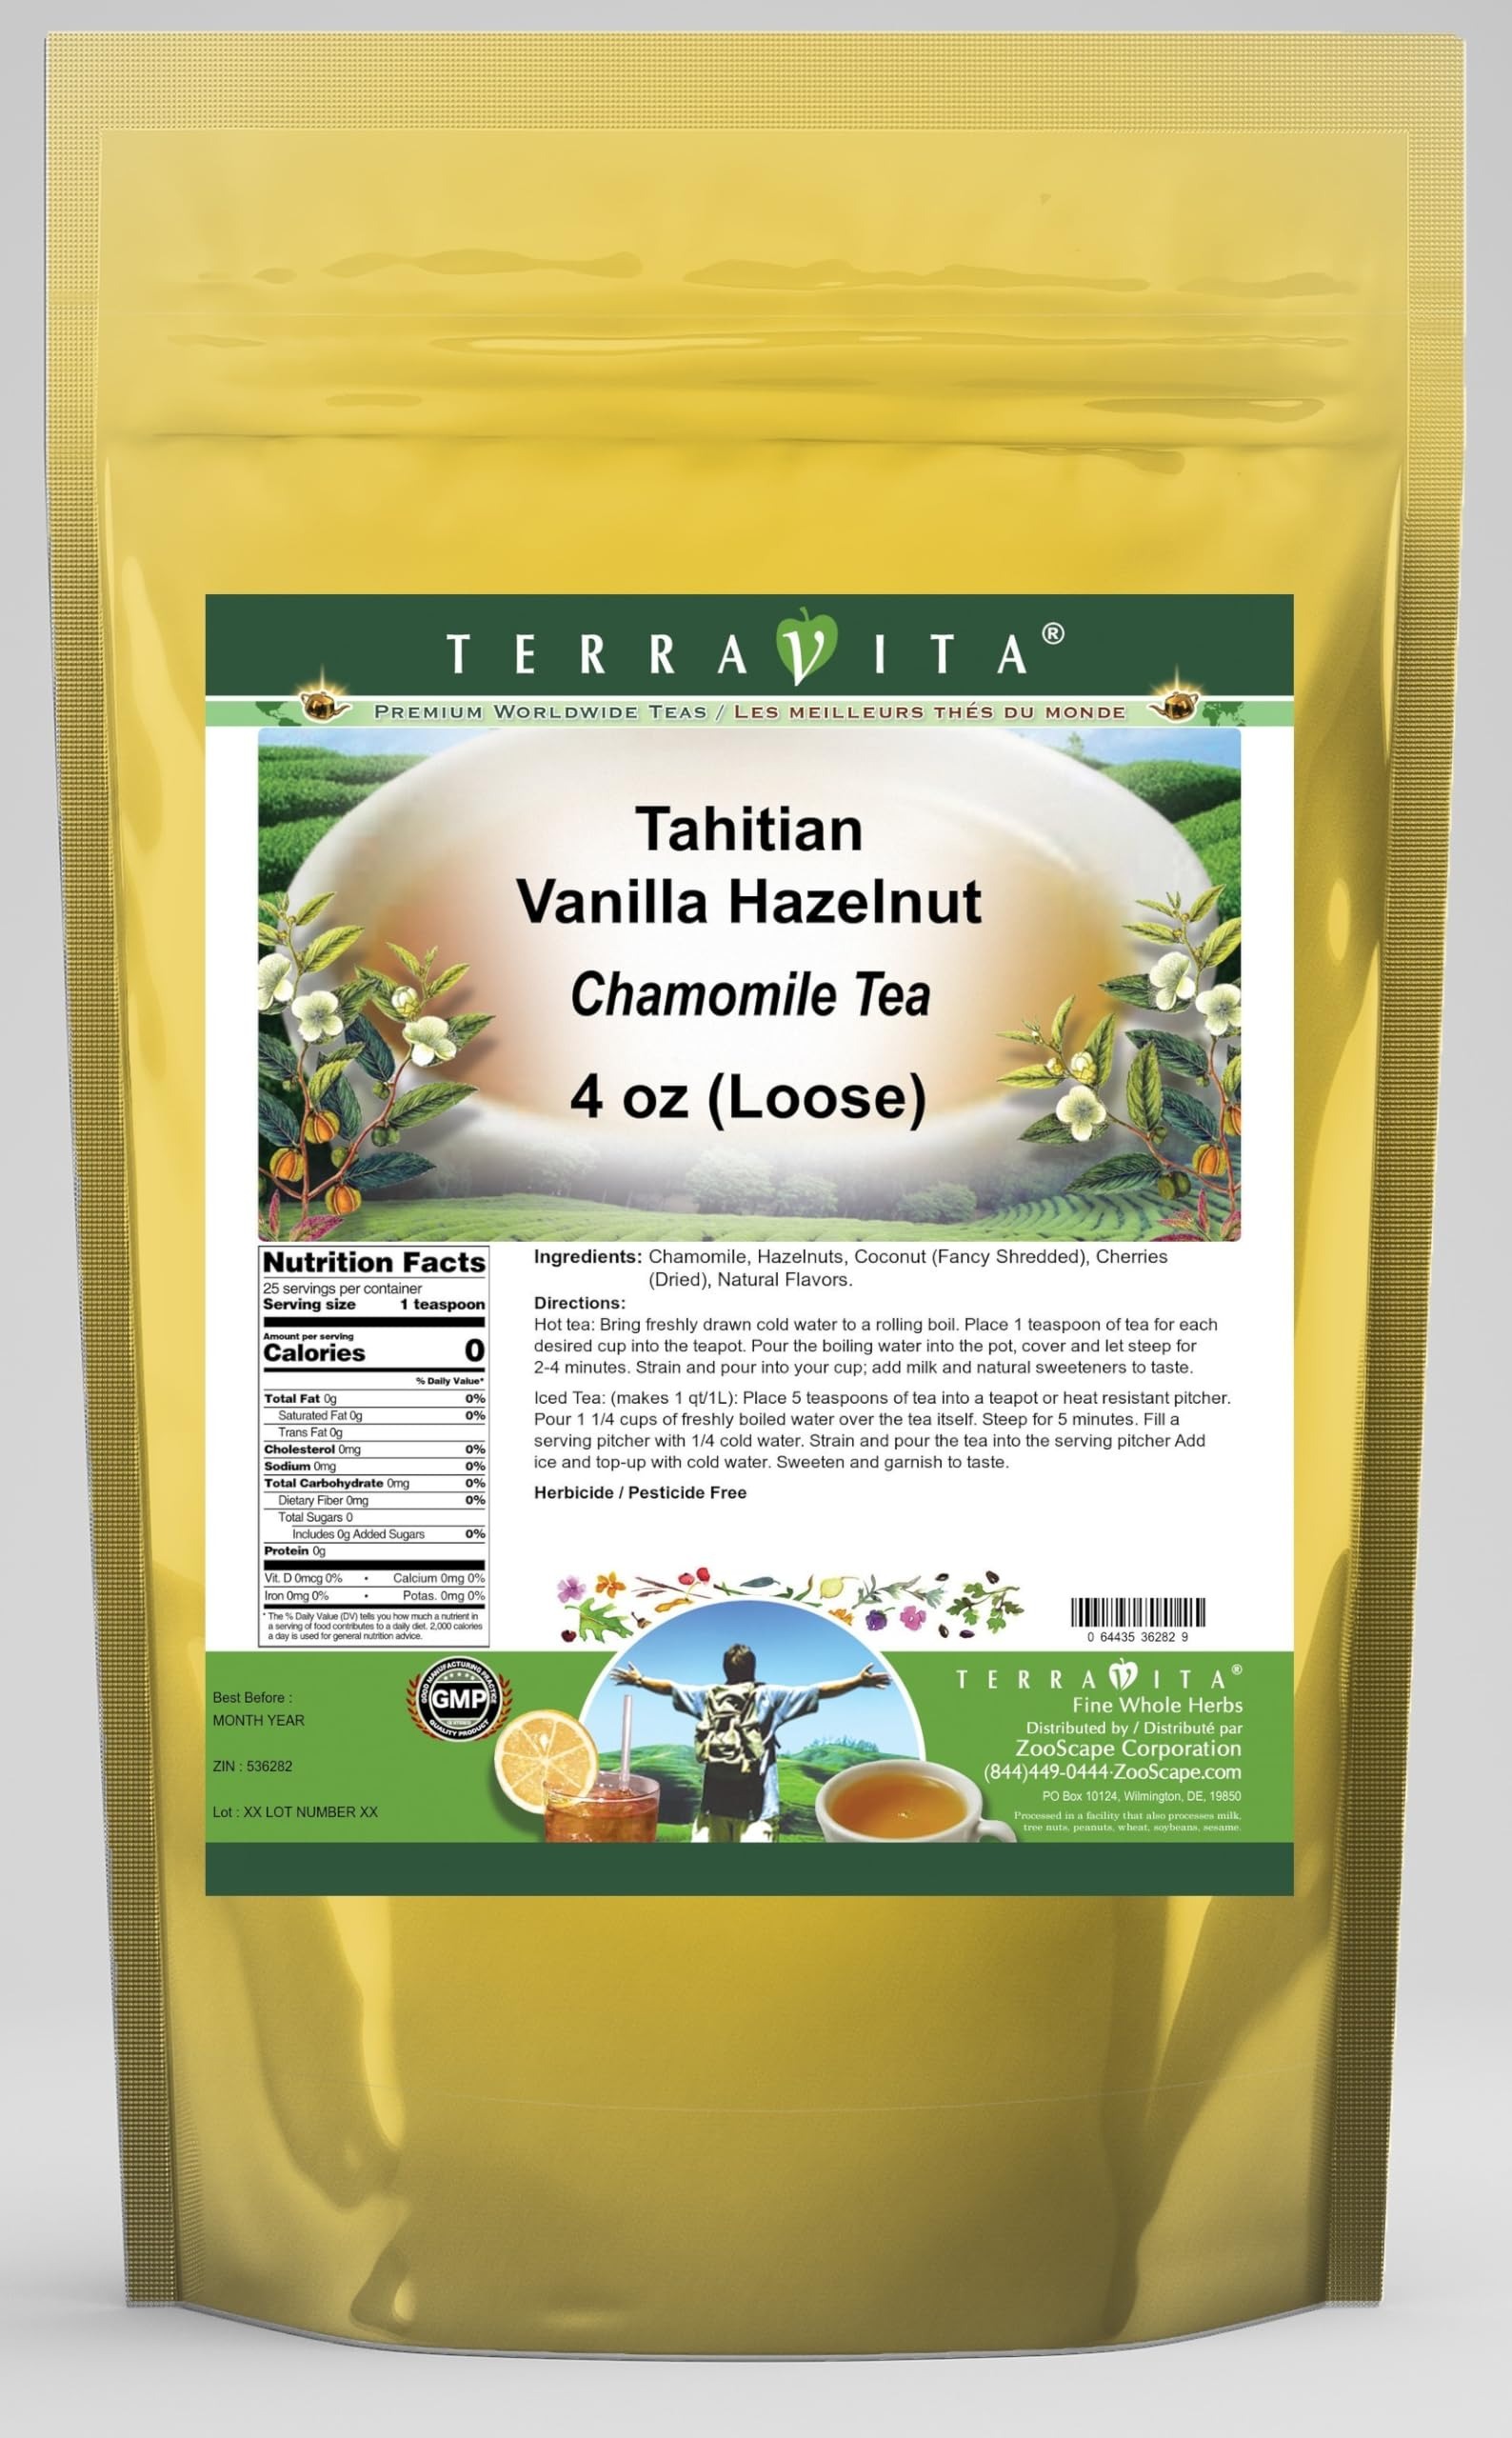
Item Name: Tahitian Vanilla Hazelnut Chamomile Tea (Loose) (4 oz, ZIN: 536282) - 2 Pack
Bullet Point 1: Our Tahitian Vanilla Hazelnut Chamomile Tea is a delicious flavored Chamomile tea with Hazelnuts, Coconut and Cherries that you will enjoy relaxing with anytime! The natural Tahitian Vanilla Hazelnut taste is delicious! - Ingredients: Chamomile tea, Hazelnuts, Coconut, Cherries and Natural Tahitian Vanilla Hazelnut Flavor.
Bullet Point 2: No fillers.
Bullet Point 3: Manufacturer: TerraVita
Bullet Point 4: Size: 4 oz
Bullet Point 5: Loose Leaf Chamomile Tea - Packed in a convenient upright pouch!
Product Description: Our Tahitian Vanilla Hazelnut Chamomile Tea is a delicious flavored Chamomile tea with Hazelnuts, Coconut and Cherries that you will enjoy relaxing with anytime! The natural Tahitian Vanilla Hazelnut taste is delicious! - Ingredients: Chamomile tea, Hazelnuts, Coconut, Cherries and Natural Tahitian Vanilla Hazelnut Flavor. - Hot tea brewing method: Bring freshly drawn cold water to a rolling boil. Place 1 teaspoon of tea for each desired cup into the teapot. Pour the boiling water into the pot, cover and let steep for 2-4 minutes. Strain and pour into your cup; add milk and natural sweeteners to taste. - Iced tea brewing method: (to make 1 liter/quart): Place 5 teaspoons of tea into a teapot or heat resistant pitcher. Pour 1 1/4 cups of freshly boiled water over the tea itself. Steep for 5 minutes. Fill a serving pitcher with 1/4 cold water. Strain and pour the tea into the serving pitcher Add ice and top-up with cold water. Sweeten and garnish to taste. - TerraVita is an exclusive line of premium-quality, natural source products that use only the finest, purest and most potent ingredients found around the world. TerraVita is hallmarked by the highest possible standards of purity, potency, stability and freshness. All of our products are prepared with the highest elements of quality control, from raw materials through the entire manufacturing process, up to and including the moment that the bottles or bags are sealed for freshness and shipped out to you. Our highest possible standards are certified by independent laboratories and backed by our personal guarantee. - TerraVita exists to meet and ensure your family's health and wellness without the harmful effects of chemicals and health products. We strive to make all of our products affordable and reliable and are consta
Value: 8.0
Unit: Ounce

Price: 34.81